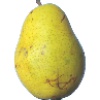
Label: Pear Monster 1